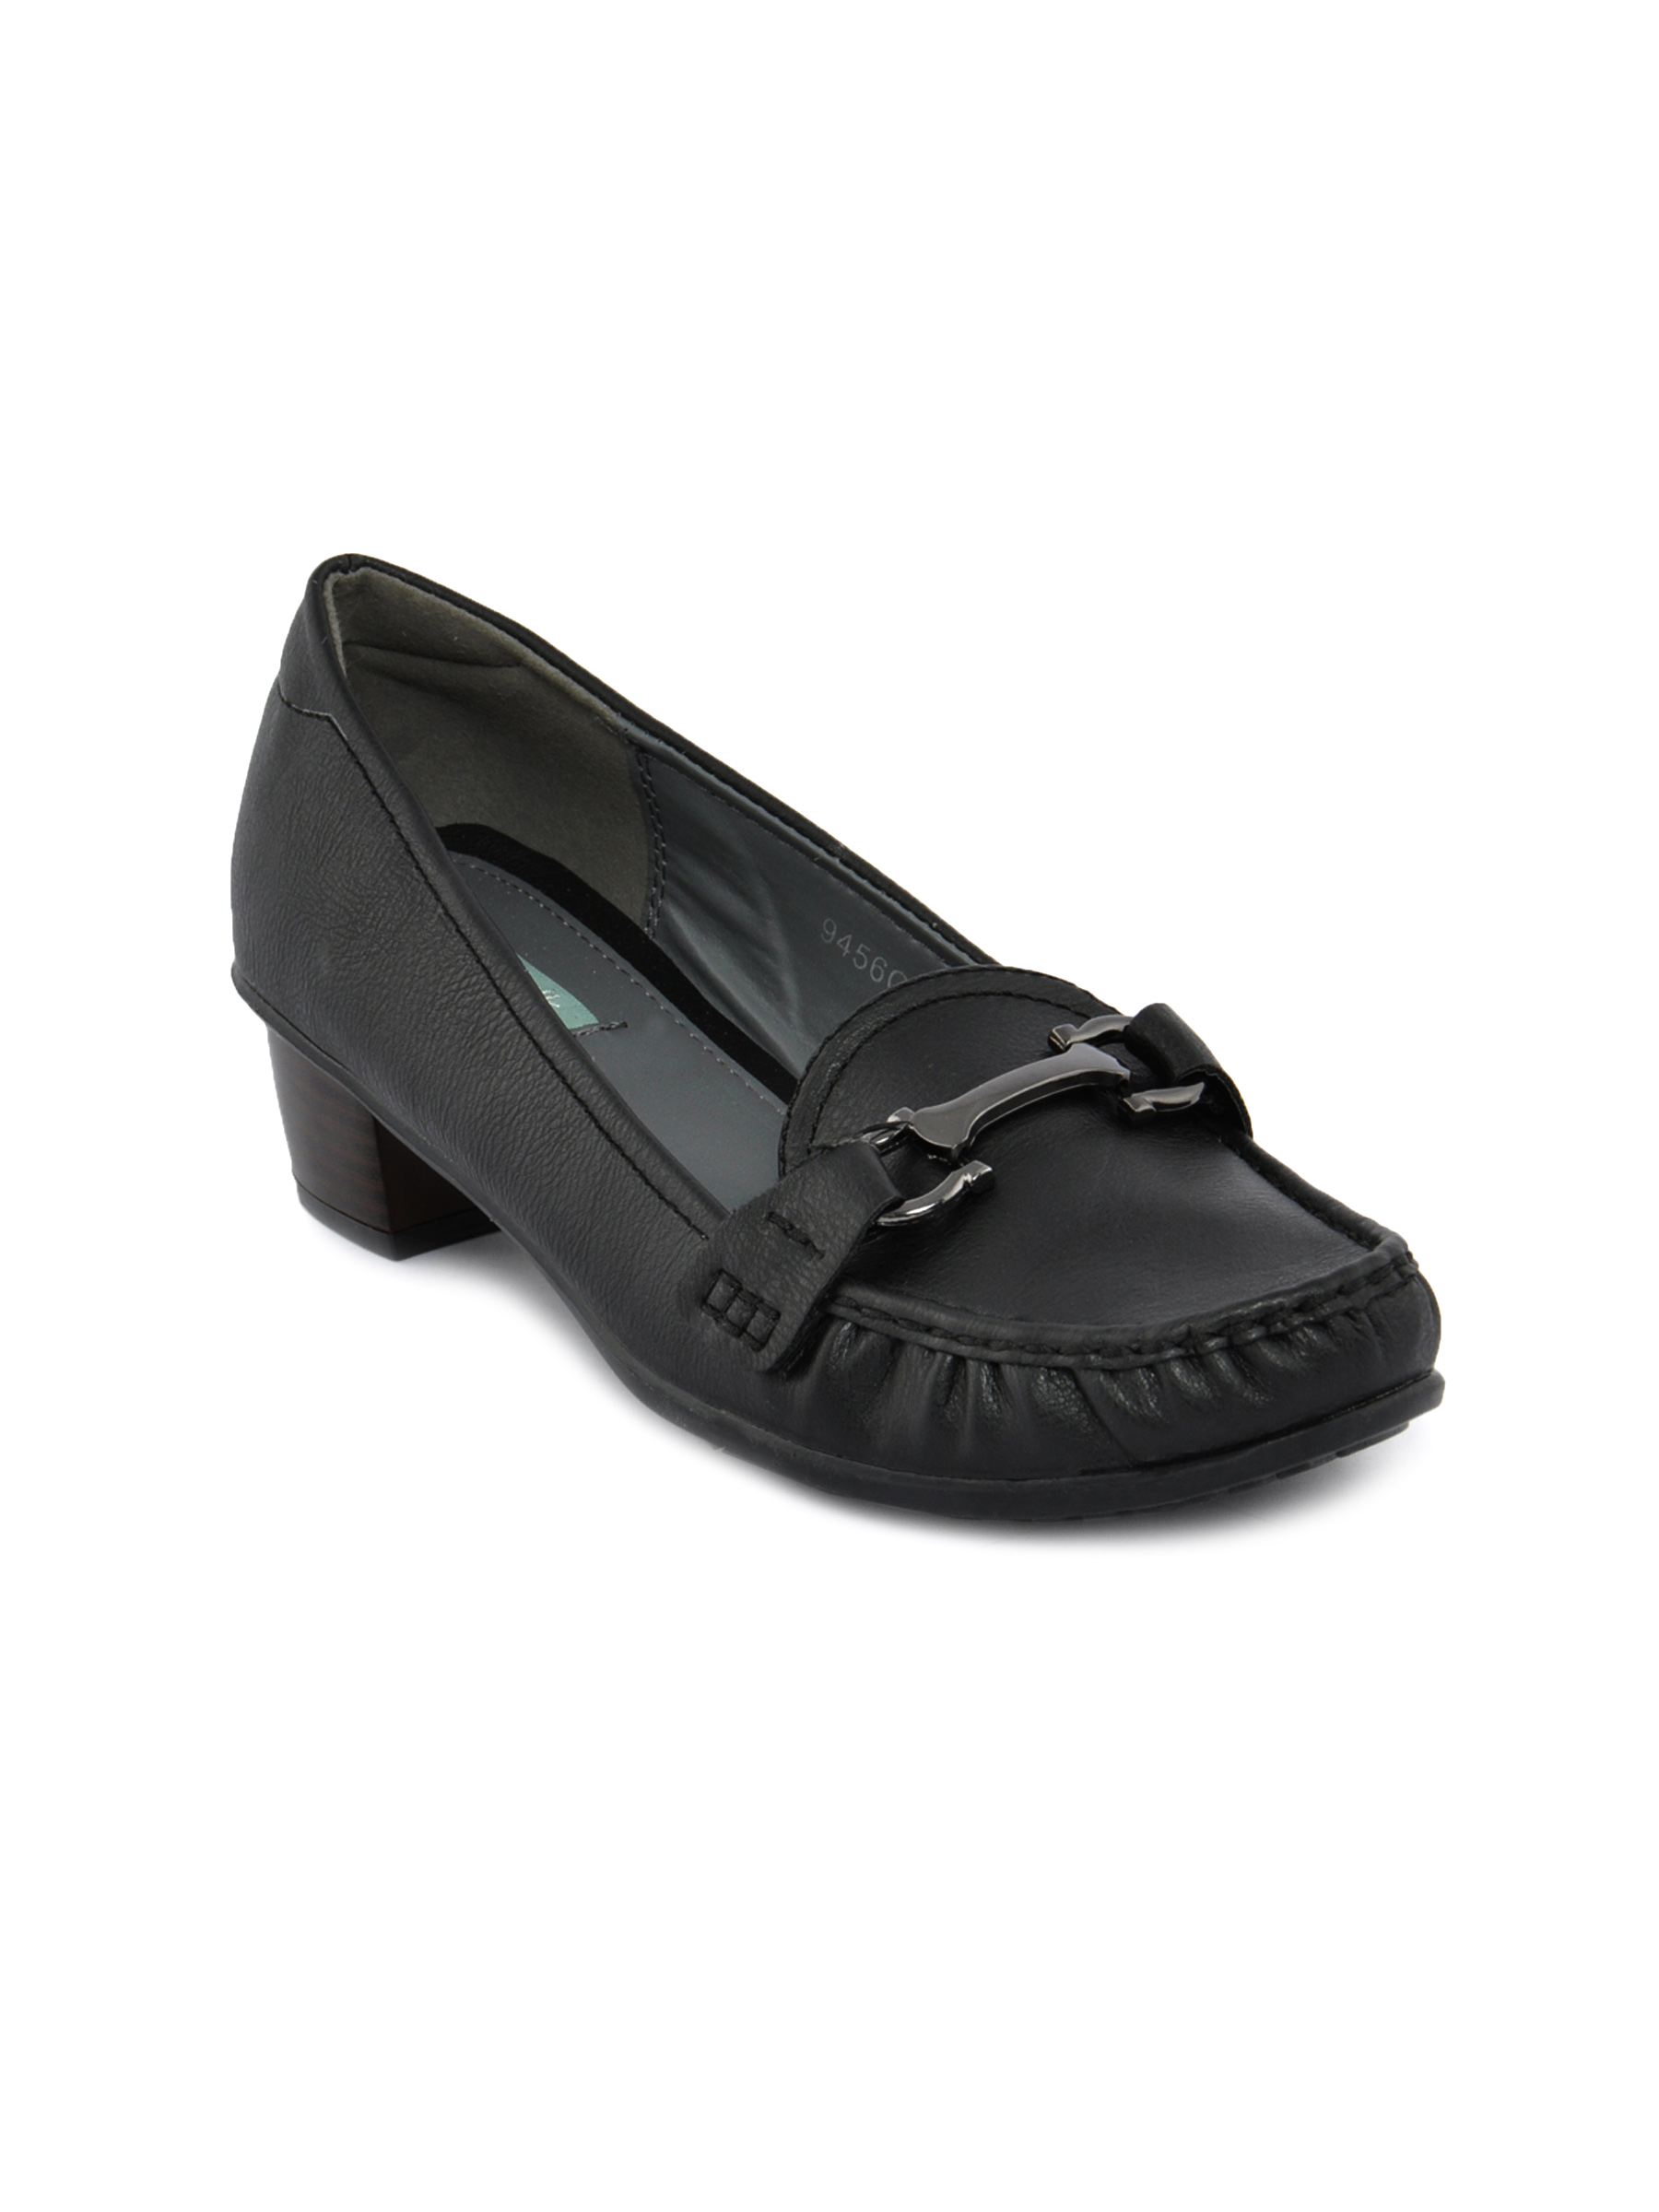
Catwalk Women Moccasin Black Heels
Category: Footwear / Shoes / Heels
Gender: Women
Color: Black
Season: Winter 2015
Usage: Casual